Behind the Make-Up

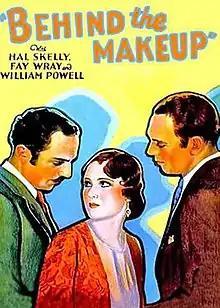
Film poster

Behind the Make-Up is a 1930 American pre-Code drama film directed by Robert Milton and Dorothy Arzner (who was uncredited), and based on the short story "The Feeder" by Mildred Cram. The film stars Hal Skelly, William Powell, Kay Francis, and Fay Wray.